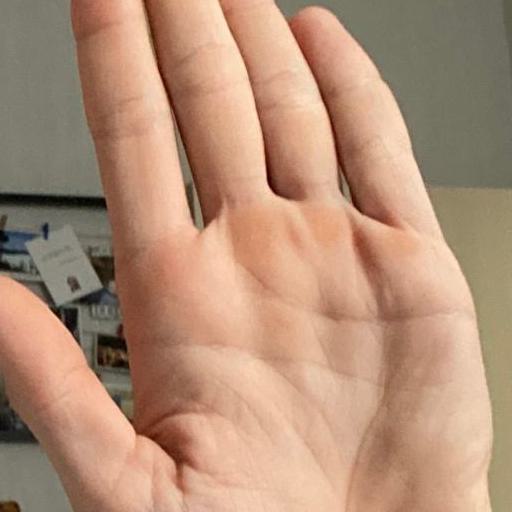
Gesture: stop